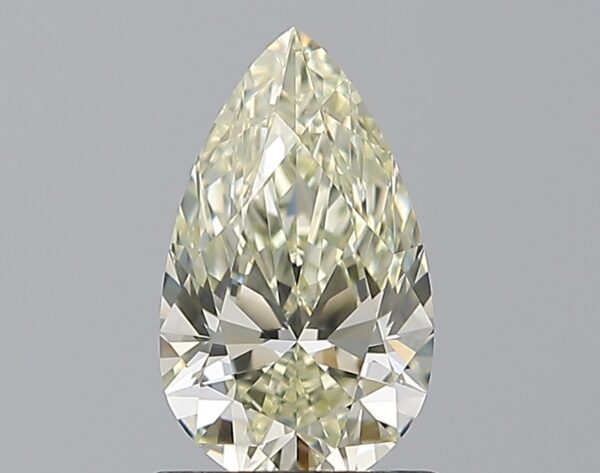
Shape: pear
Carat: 0.9
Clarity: VVS1
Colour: M
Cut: EX
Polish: EX
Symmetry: EX
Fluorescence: ST
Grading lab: GIA
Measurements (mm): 8.82 x 5.24 x 3.27